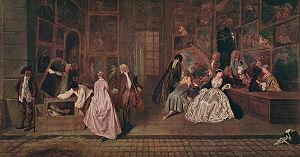
1720 est une année bissextile commençant un lundi.